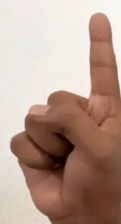
ASL sign: 1